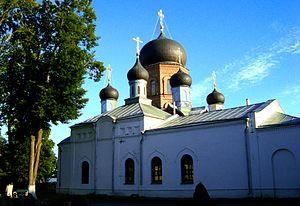
Pokrov est une ville de l'oblast de Vladimir, en Russie. Sa population s'élevait à 17 638 habitants en 2013.